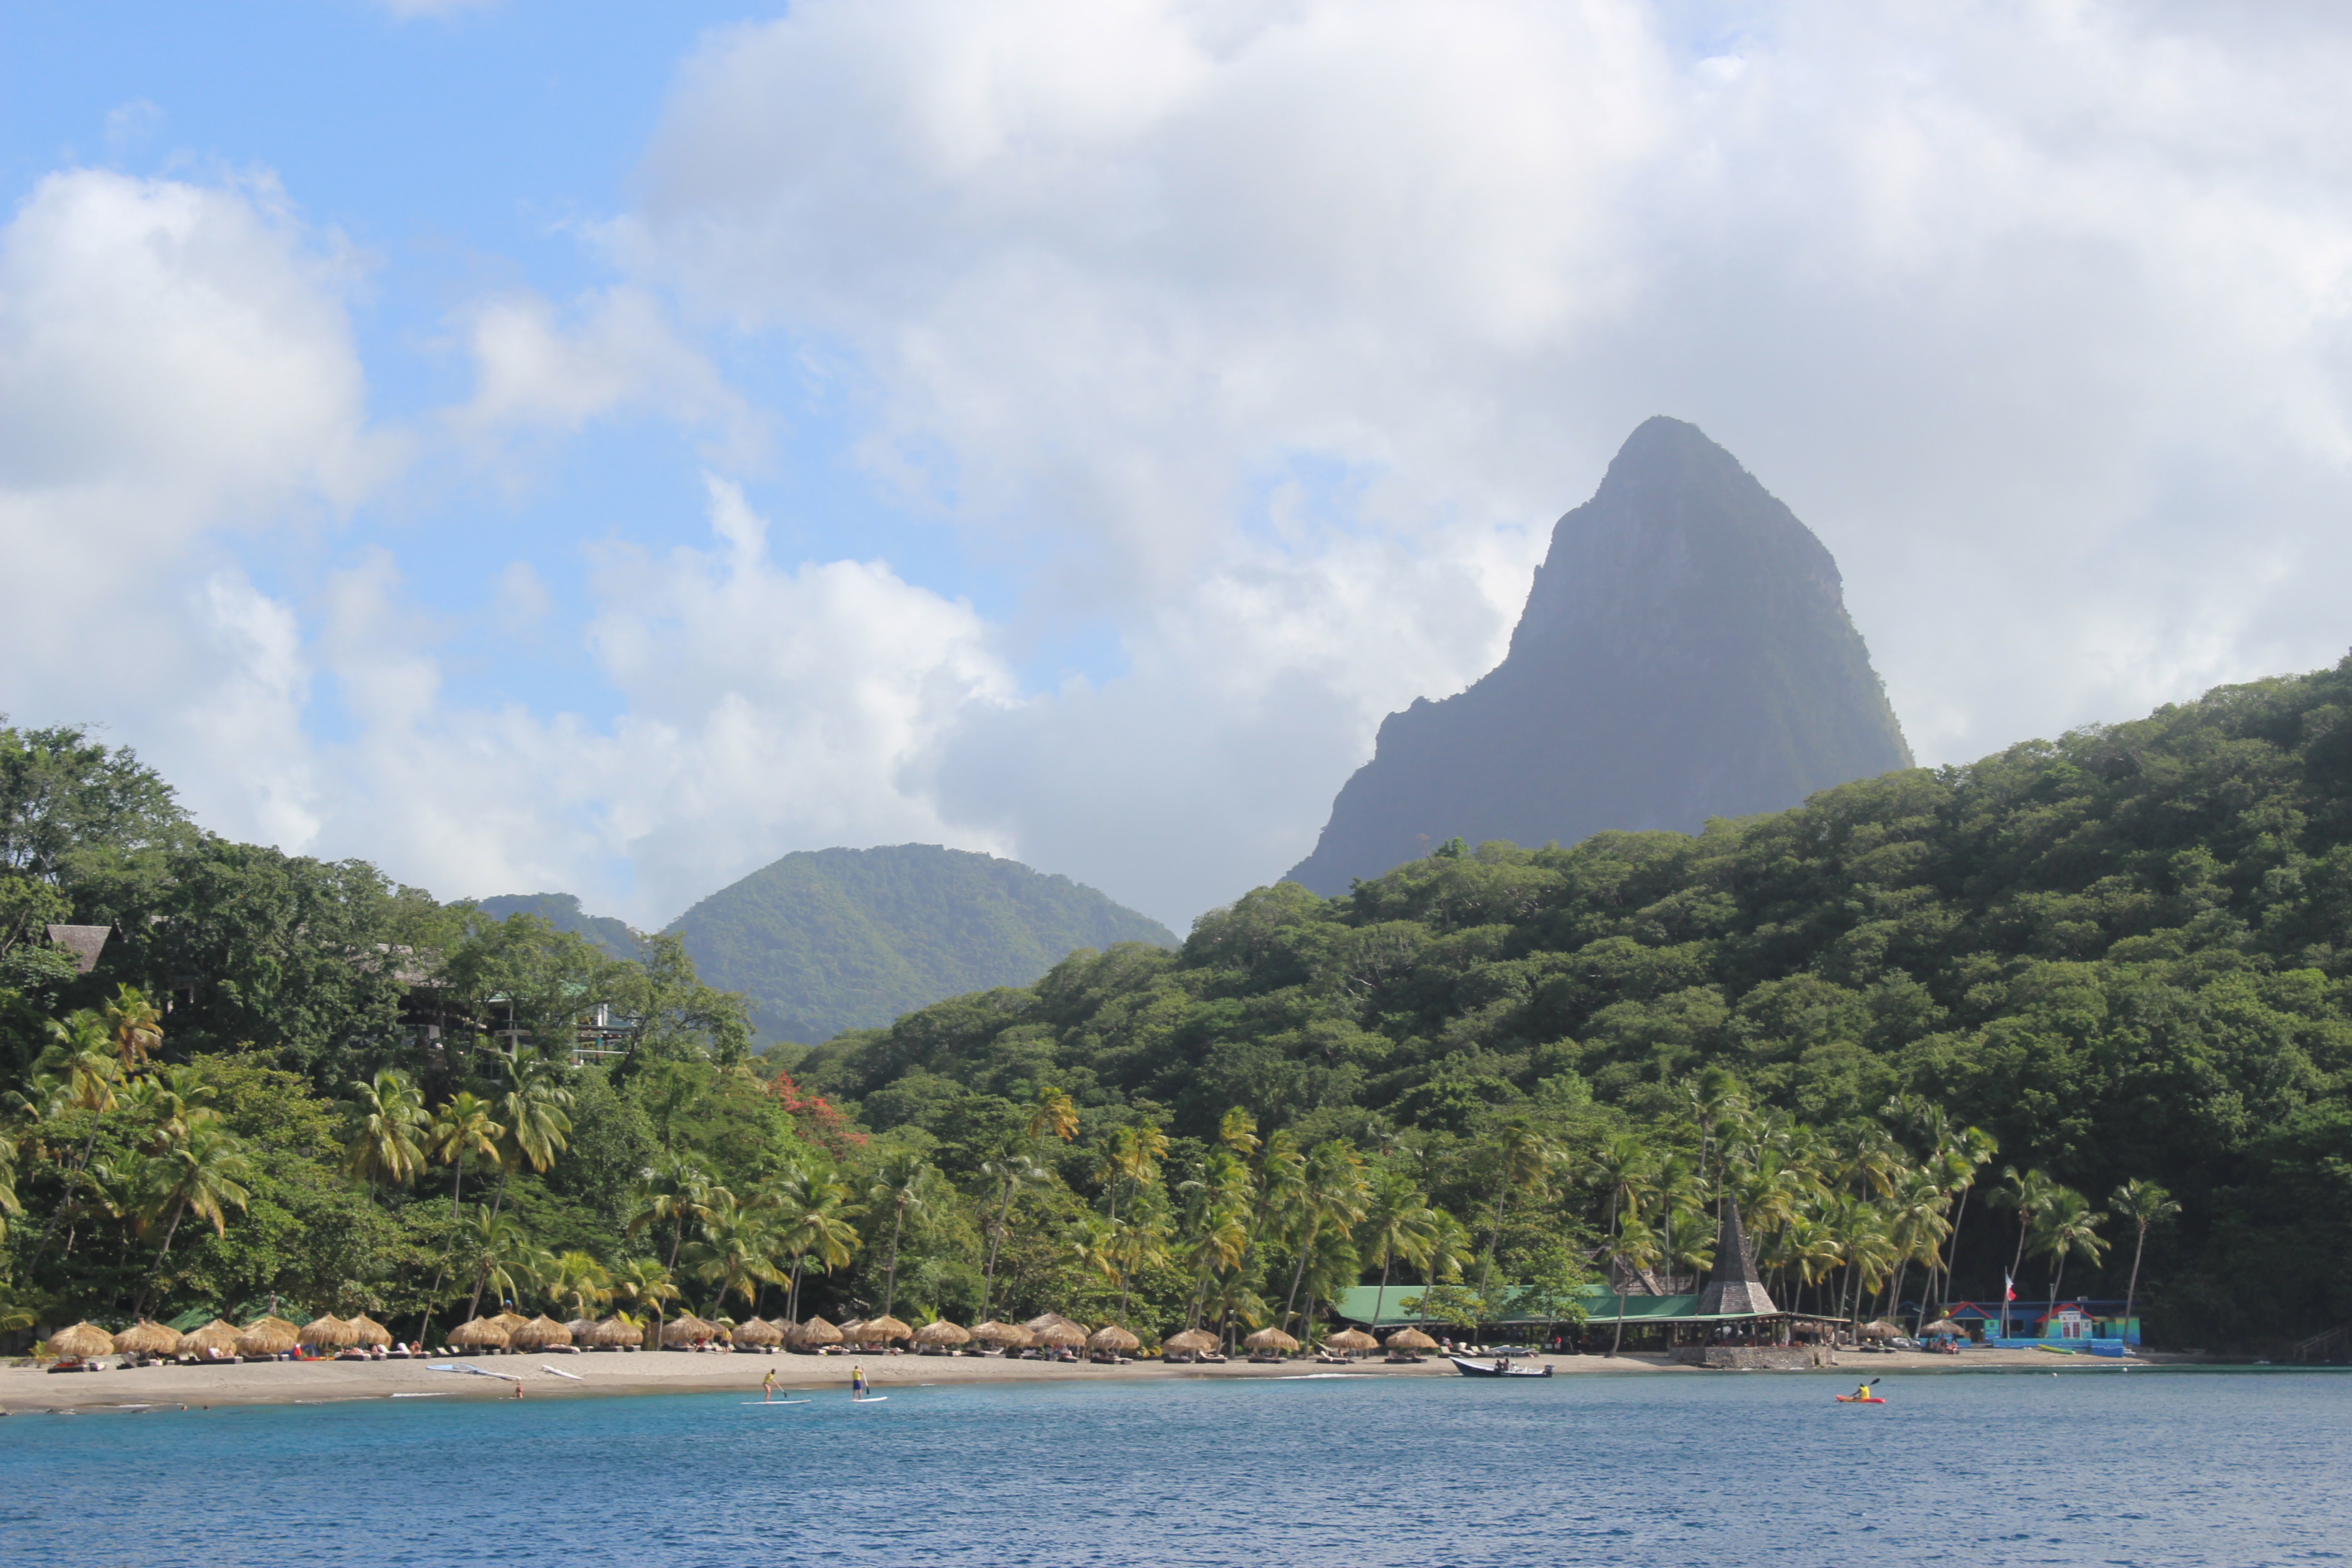
beach, landscape, sea, coast, mountain, cloud, shore, lake, river, mountain range, vacation, vehicle, bay, island, fjord, reservoir, body of water, loch, landform, geographical feature